SMS Gefion

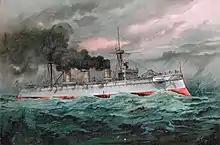
Lithograph of , which heavily influenced the design process for

In the mid-1880s, the German (Imperial Navy) had begun a program of construction to modernize its cruiser force, beginning with the of protected cruisers of 1886, followed the unprotected cruisers in 1886–1887 and in 1888. By the end of 1888, Admirals Alexander von Monts and Friedrich von Hollmann had become the chiefs of the (Imperial Admiralty) and (Imperial Naval Office), respectively. At the time, naval construction in Germany was marred by a sense of strategic confusion; the navy was at the same time building the four s—necessary for an offensive strategy—and the coastal defense ships of the and es—which belied an inherently defensive orientation for the fleet. At the same time, many elements of the naval command espoused the commerce raiding strategy of the French (Young School).